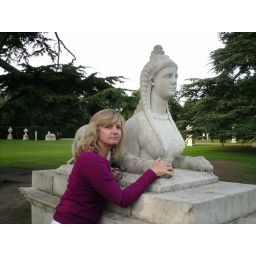
A female Sphinx in the gardens of chiswick house